Cultural impact of Shakira

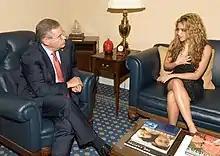
Shakira in 2007 with U.S. senator Bob Menendez

"The Independent" has described Shakira as a "living proof that pop and politics mix" further noting that through her efforts and influence she is one of the few celebrities who truly has "the ears of the global political elite". Shakira has closely worked with notable politicians like U.S. Presidents, Barack Obama and Bill Clinton, U.K Prime Minister, Gordon Brown, Qatari royal consort, Sheikha Moza Bint Nasser, Prince William, Duke of Cambridge. Israeli President Shimon Peres, and former U.K Prime Minister Tony Blair. Successfully persuading all to contribute higher investments on global education with a specific focus on ECE in Colombia and Latin America.